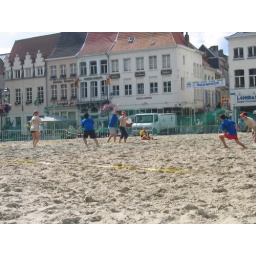
Second edition of the freespect beach tournament in Mechelen&amp;quot;Smack The Beach Up&amp;quot;this time it was a hat tournament.